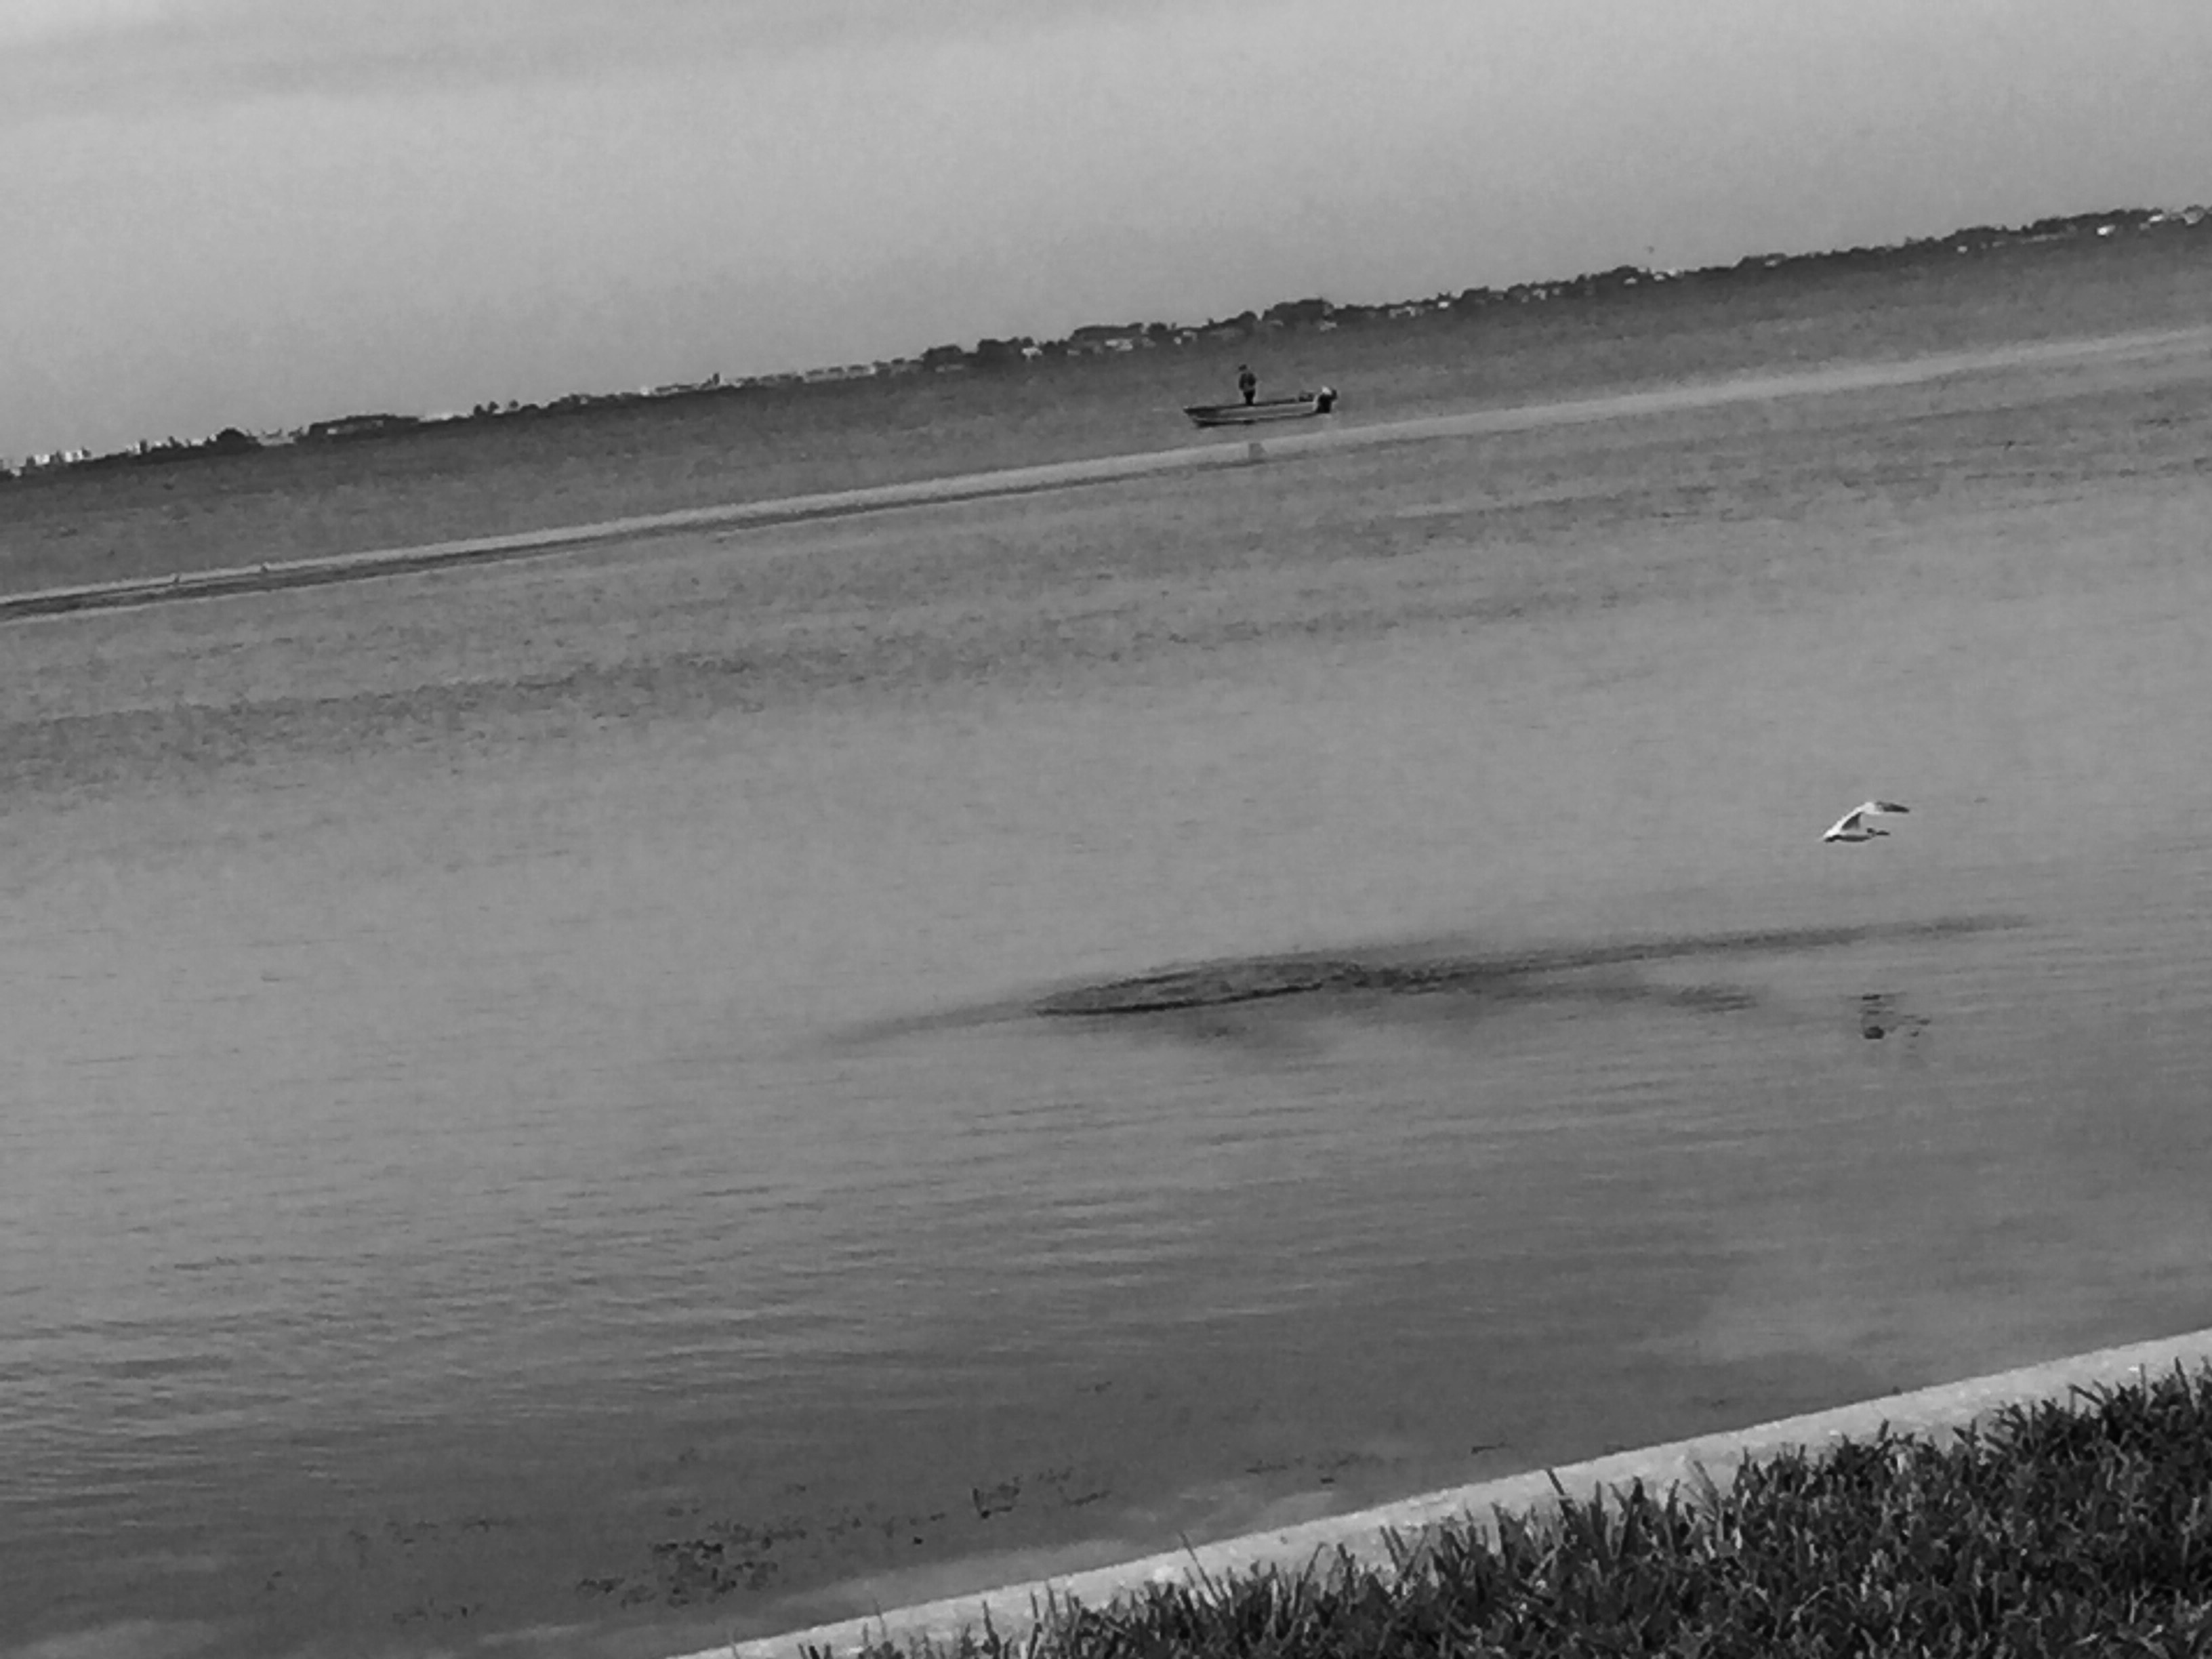
beach, sea, coast, sand, ocean, horizon, snow, black and white, white, shore, wave, wind, weather, monochrome, monochrome photography, mudflat, atmospheric phenomenon, atmosphere of earth, wind wave